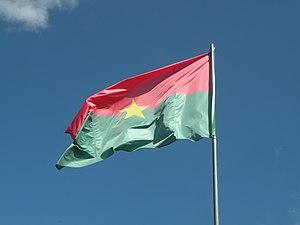
Le drapeau du Burkina Faso à La Gacilly.